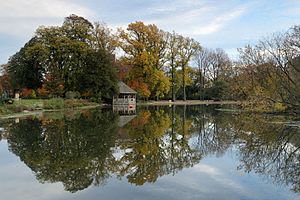
Prospect Park
Prospect Park i oktober 2015
Prospect Park er park på 2.1 km², som ligger i Brooklyn, New York City. Den ligger mellem Park Slope, Kensington, Windsor Terrace og Flatbush Avenue, Grand Army Plaza og Brooklyn Botanic Garden; syv blokke nordøst for Green-Wood Cemetery. Parken bestyres til dagligt af New Yorks parkudvalg, New York City Department of Parks and Recreation.